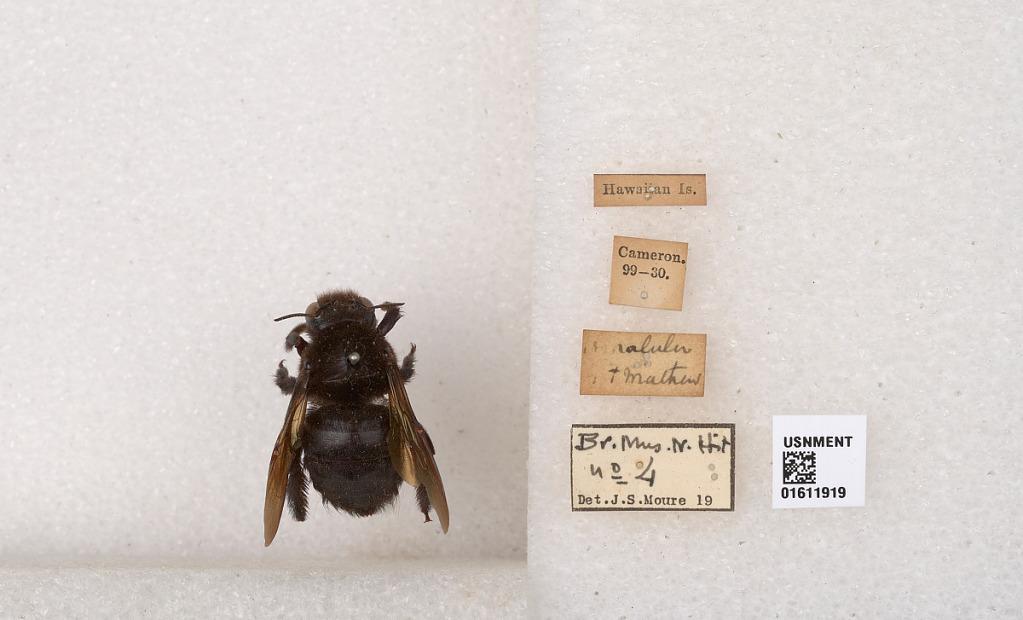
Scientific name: Xylocopa
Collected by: Hosseus
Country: Hawaii
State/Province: United States
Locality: Hawaiian Island
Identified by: Moure, J. S.